Xochimilco

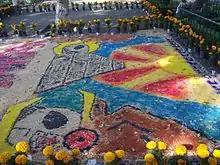
Sawdust painting done for Day of the Dead in Xochimilco

However, the best known mayordomo position is not for a festival, but rather for the care of an image of the child Jesus called the Niñopa. The image is over 435 years old and has a following of about 25,000 in the Xochimilco area. It measures and weighs less than a kilo. The name “Niñopa” comes from the Spanish word “niño” (child) and the Nahuatl suffix “-pan” (place) to mean “child of the place.” The image was thought to have been made of orange tree wood, but this was proven false when the image was dropped and a finger damaged, allowing for the taking of a small sample. The analysis showed that it was made in the local area of a tree called a chocolín, in the 16th or 17th century. The prestige for becoming a mayordomo for the Niñopa is so great, that the waiting time to become one is decades long. The mayordomo receives nothing for the care of the image and pays all expenses out of pocket, which includes building rooms for the image to stay, and sponsoring the nearly daily events dedicated to this image. The annual cycle begin on February 2, when the image is received by a new mayordomo. During the year, the image visits homes and hospitals, accompanied by Chinelos dancers. In addition to the Niñopan, other important child Jesus figures include the Niño Dormidito in the Xaltocan neighborhood, the Niño de Belen at the Salitre Embarcadero, the Niño Tamalerito, and the Niño de San Juan. These images, along with the Niñopan, are celebrated together on April 30, at an event called the Niños Sagrados. There are various replicas of the Niñopa, which are owned by former mayordomos.